Streetcars in North America

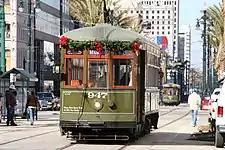
New Orleans operates the oldest operating street railway system in the world, a system that dates back to 1835.

Prior to 2001, the new streetcar systems that opened in North America for public transit were so-called heritage streetcar systems, alternatively known as "vintage trolley" or "historic trolley" lines. While Detroit and Seattle were the first cities to open heritage lines in 1976 and 1982, their heritage lines ultimately closed in 2003 and 2005, respectively. The first heritage system to be successful was Dallas' M-Line Trolley, which opened in 1989. Memphis opened what ultimately became a larger heritage streetcar system in 1993, while San Francisco restored one of its defunct streetcar lines (F Market & Wharves) using heritage streetcar operations in 1995. These heritage systems were followed in the 2000s by new heritage streetcar lines in Kenosha, Tampa, and Little Rock, and the restoration of a defunct streetcar line using heritage streetcars in Philadelphia (SEPTA Route 15) in 2005. Other cities in both the United States and Canada opened new heritage streetcar lines that operated only on weekends or seasonally, primarily as tourist services, and so didn't provide true "public transit" service.